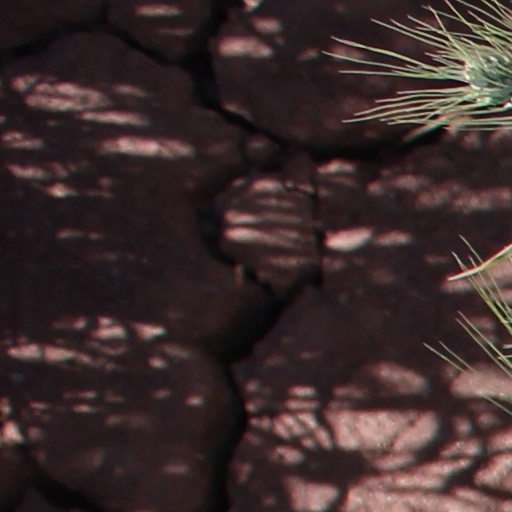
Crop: wheat